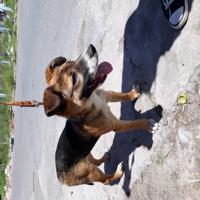
Weather: sun or clear